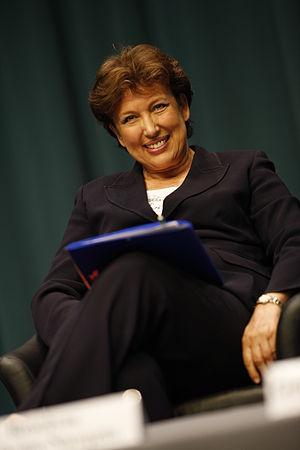
L'opposition au concubinage homosexuel et au Pacte civil de solidarité en France est constituée par l'ensemble des institutions et des mouvements associatifs, politiques et religieux refusant toute forme de reconnaissance légale des couples de même sexe.
Roselyne Bachelot, née Narquin le 24 décembre 1946 à Nevers, est une femme politique, animatrice de radio et de télévision française.
La bande à Ruquier est une équipe de chroniqueurs qui entourent ou ont entouré Laurent Ruquier dans les diverses émissions qu'il a animées à la radio et à la télévision et dont le noyau dur est composé de Isabelle Alonso, Jean Benguigui, Pierre Bénichou, Michèle Bernier, Jean-Marie Bigard, Steevy Boulay, Christine Bravo, Jean-Pierre Coffe, Caroline Diament, Philippe Geluck, Valérie Mairesse, Isabelle Mergault, Gérard Miller, Isabelle Motrot, Claude Sarraute et Titoff.